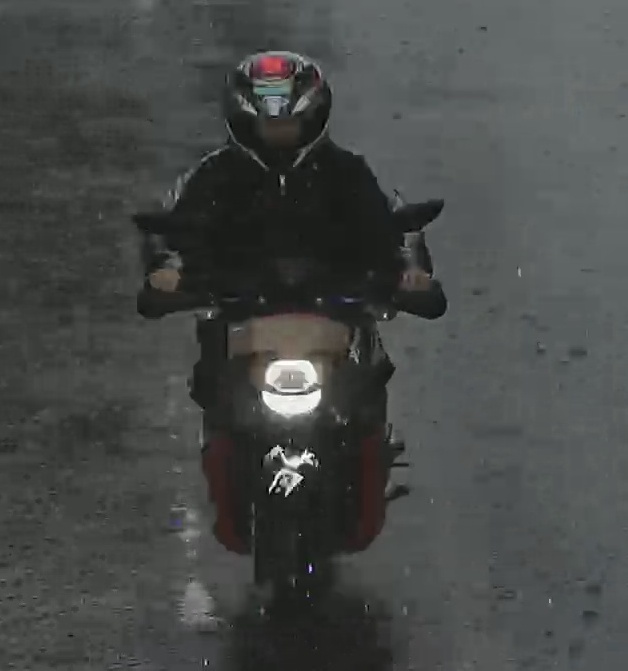
person-with-helmet: 1
person-without-helmet: 0